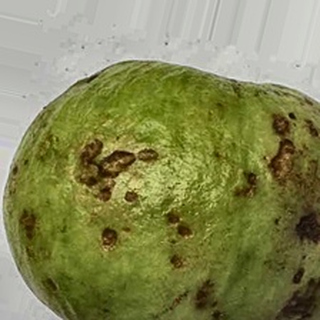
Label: guava_anthracnose